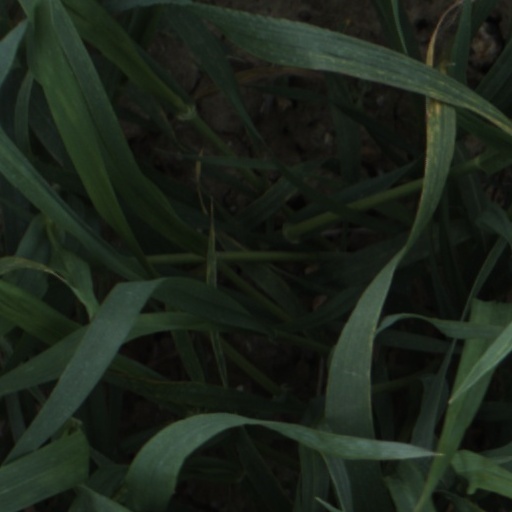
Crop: wheat